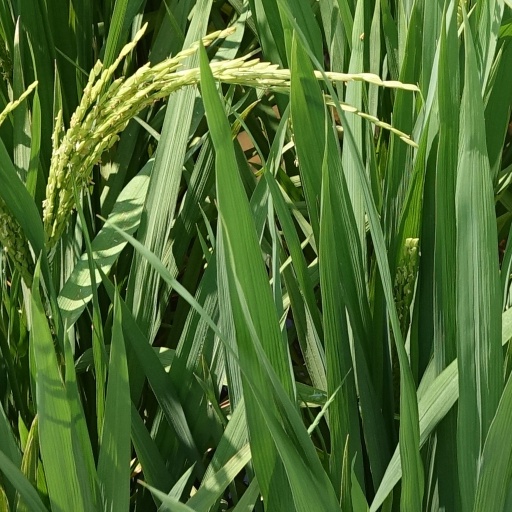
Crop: rice